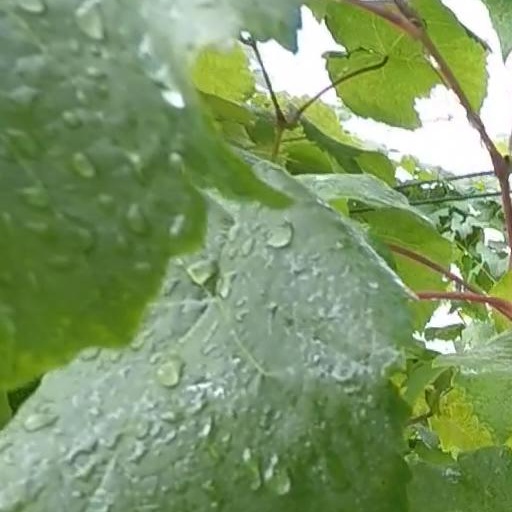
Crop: grape